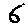
Label: 6